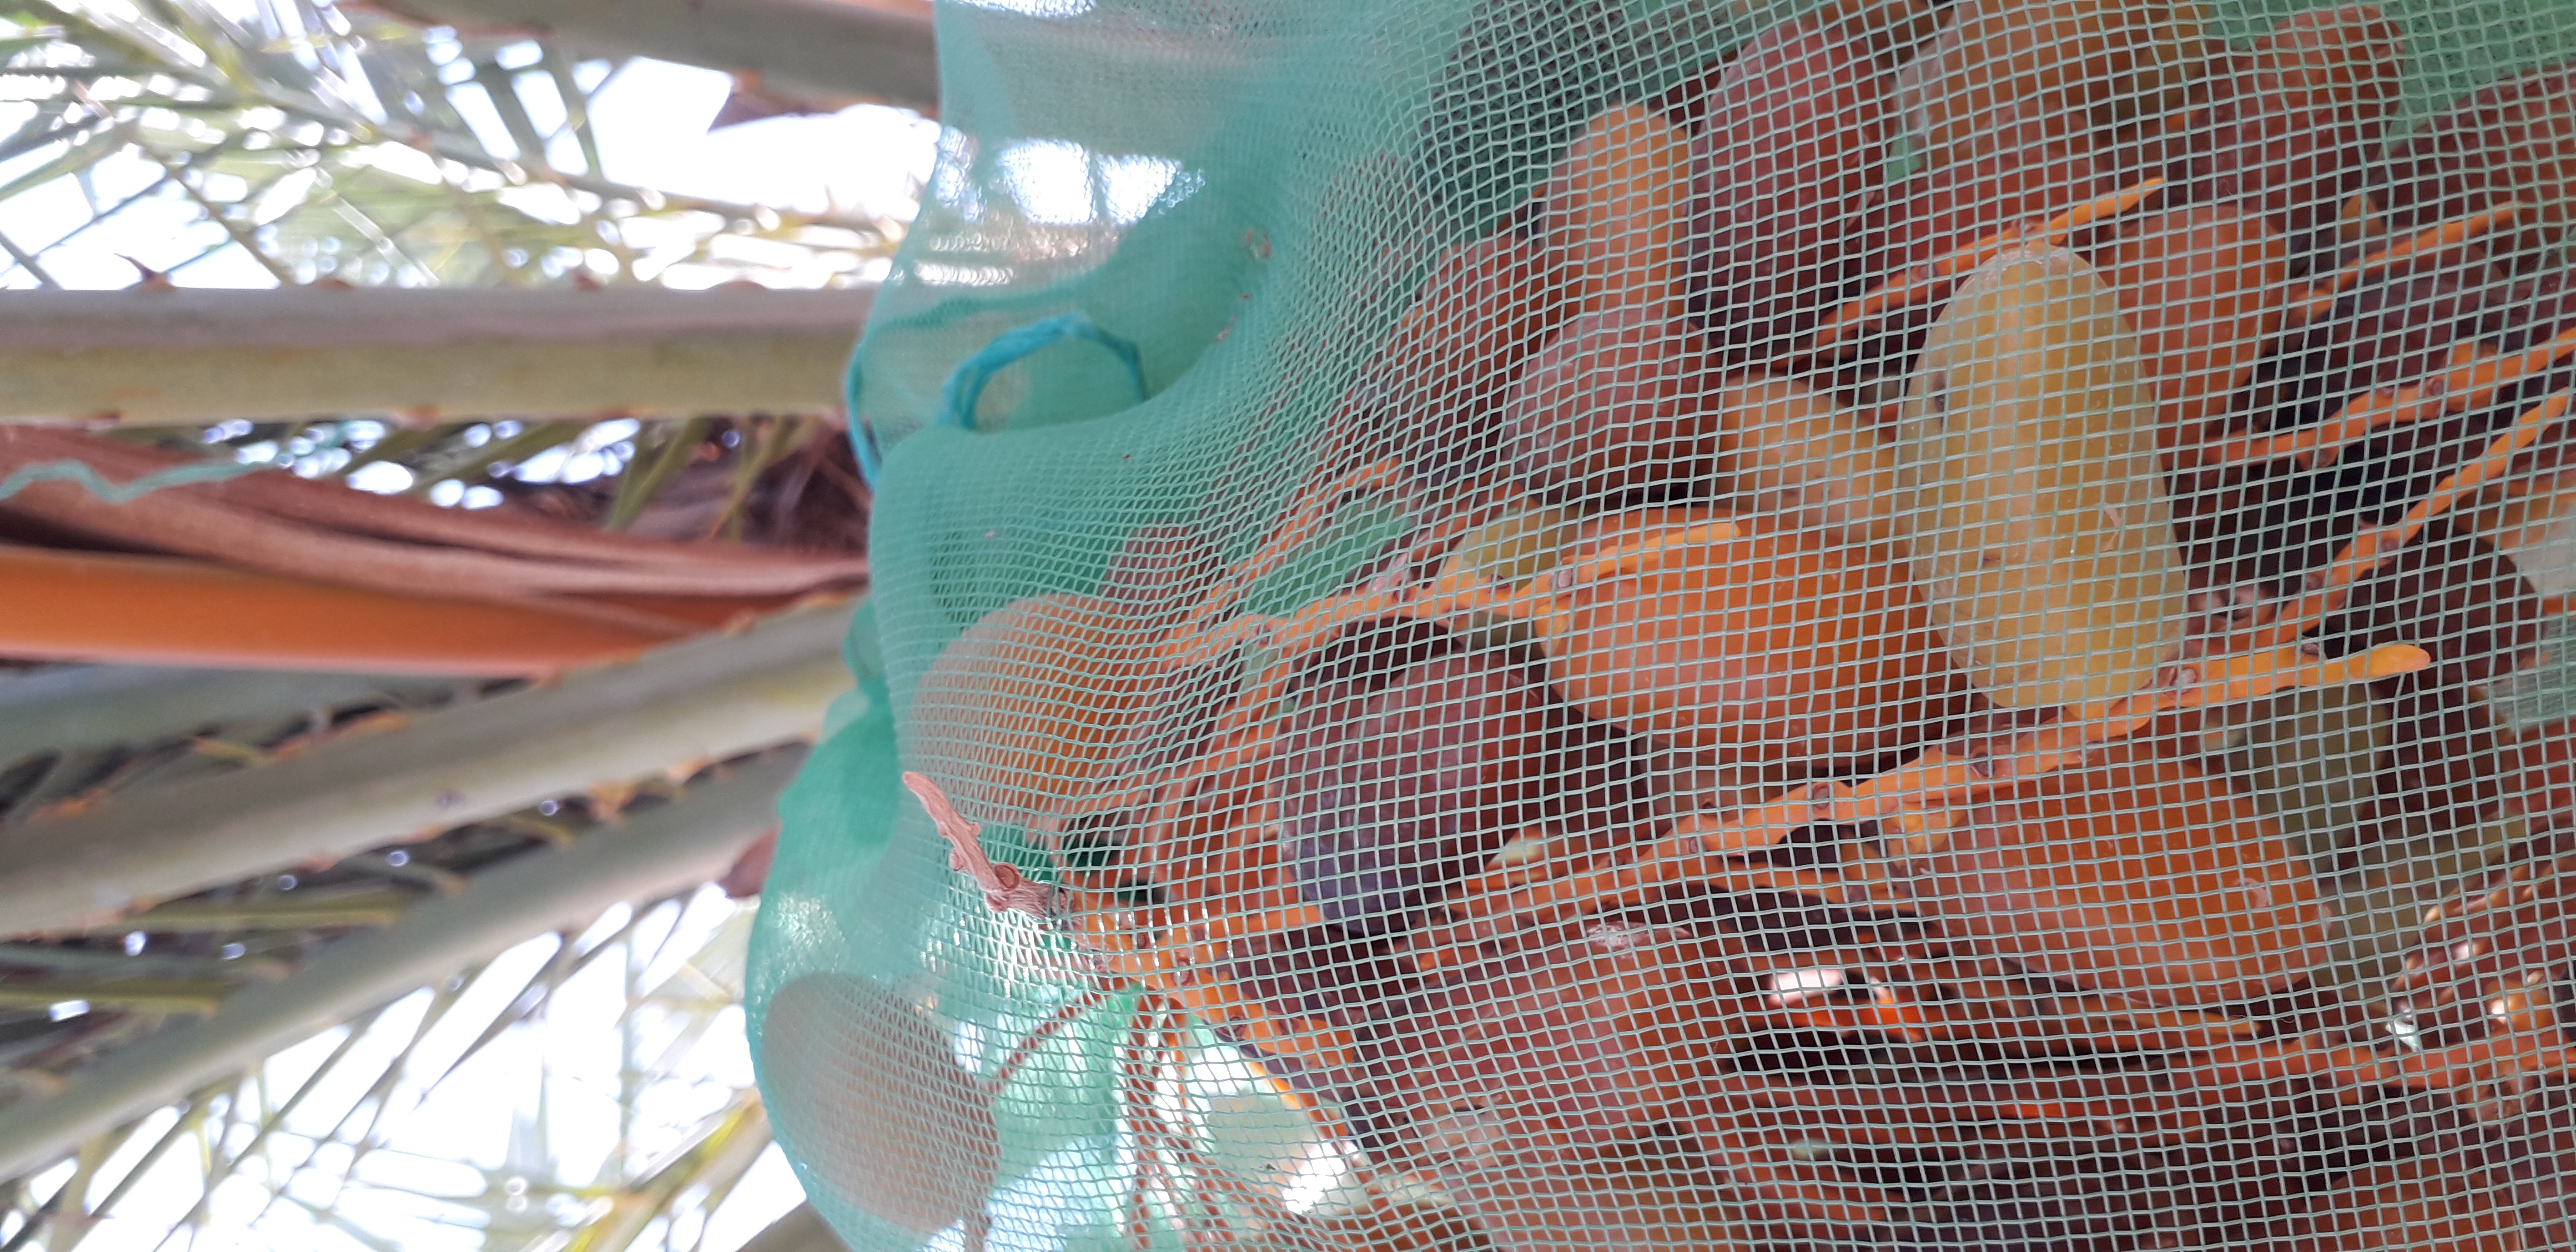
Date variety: kholt